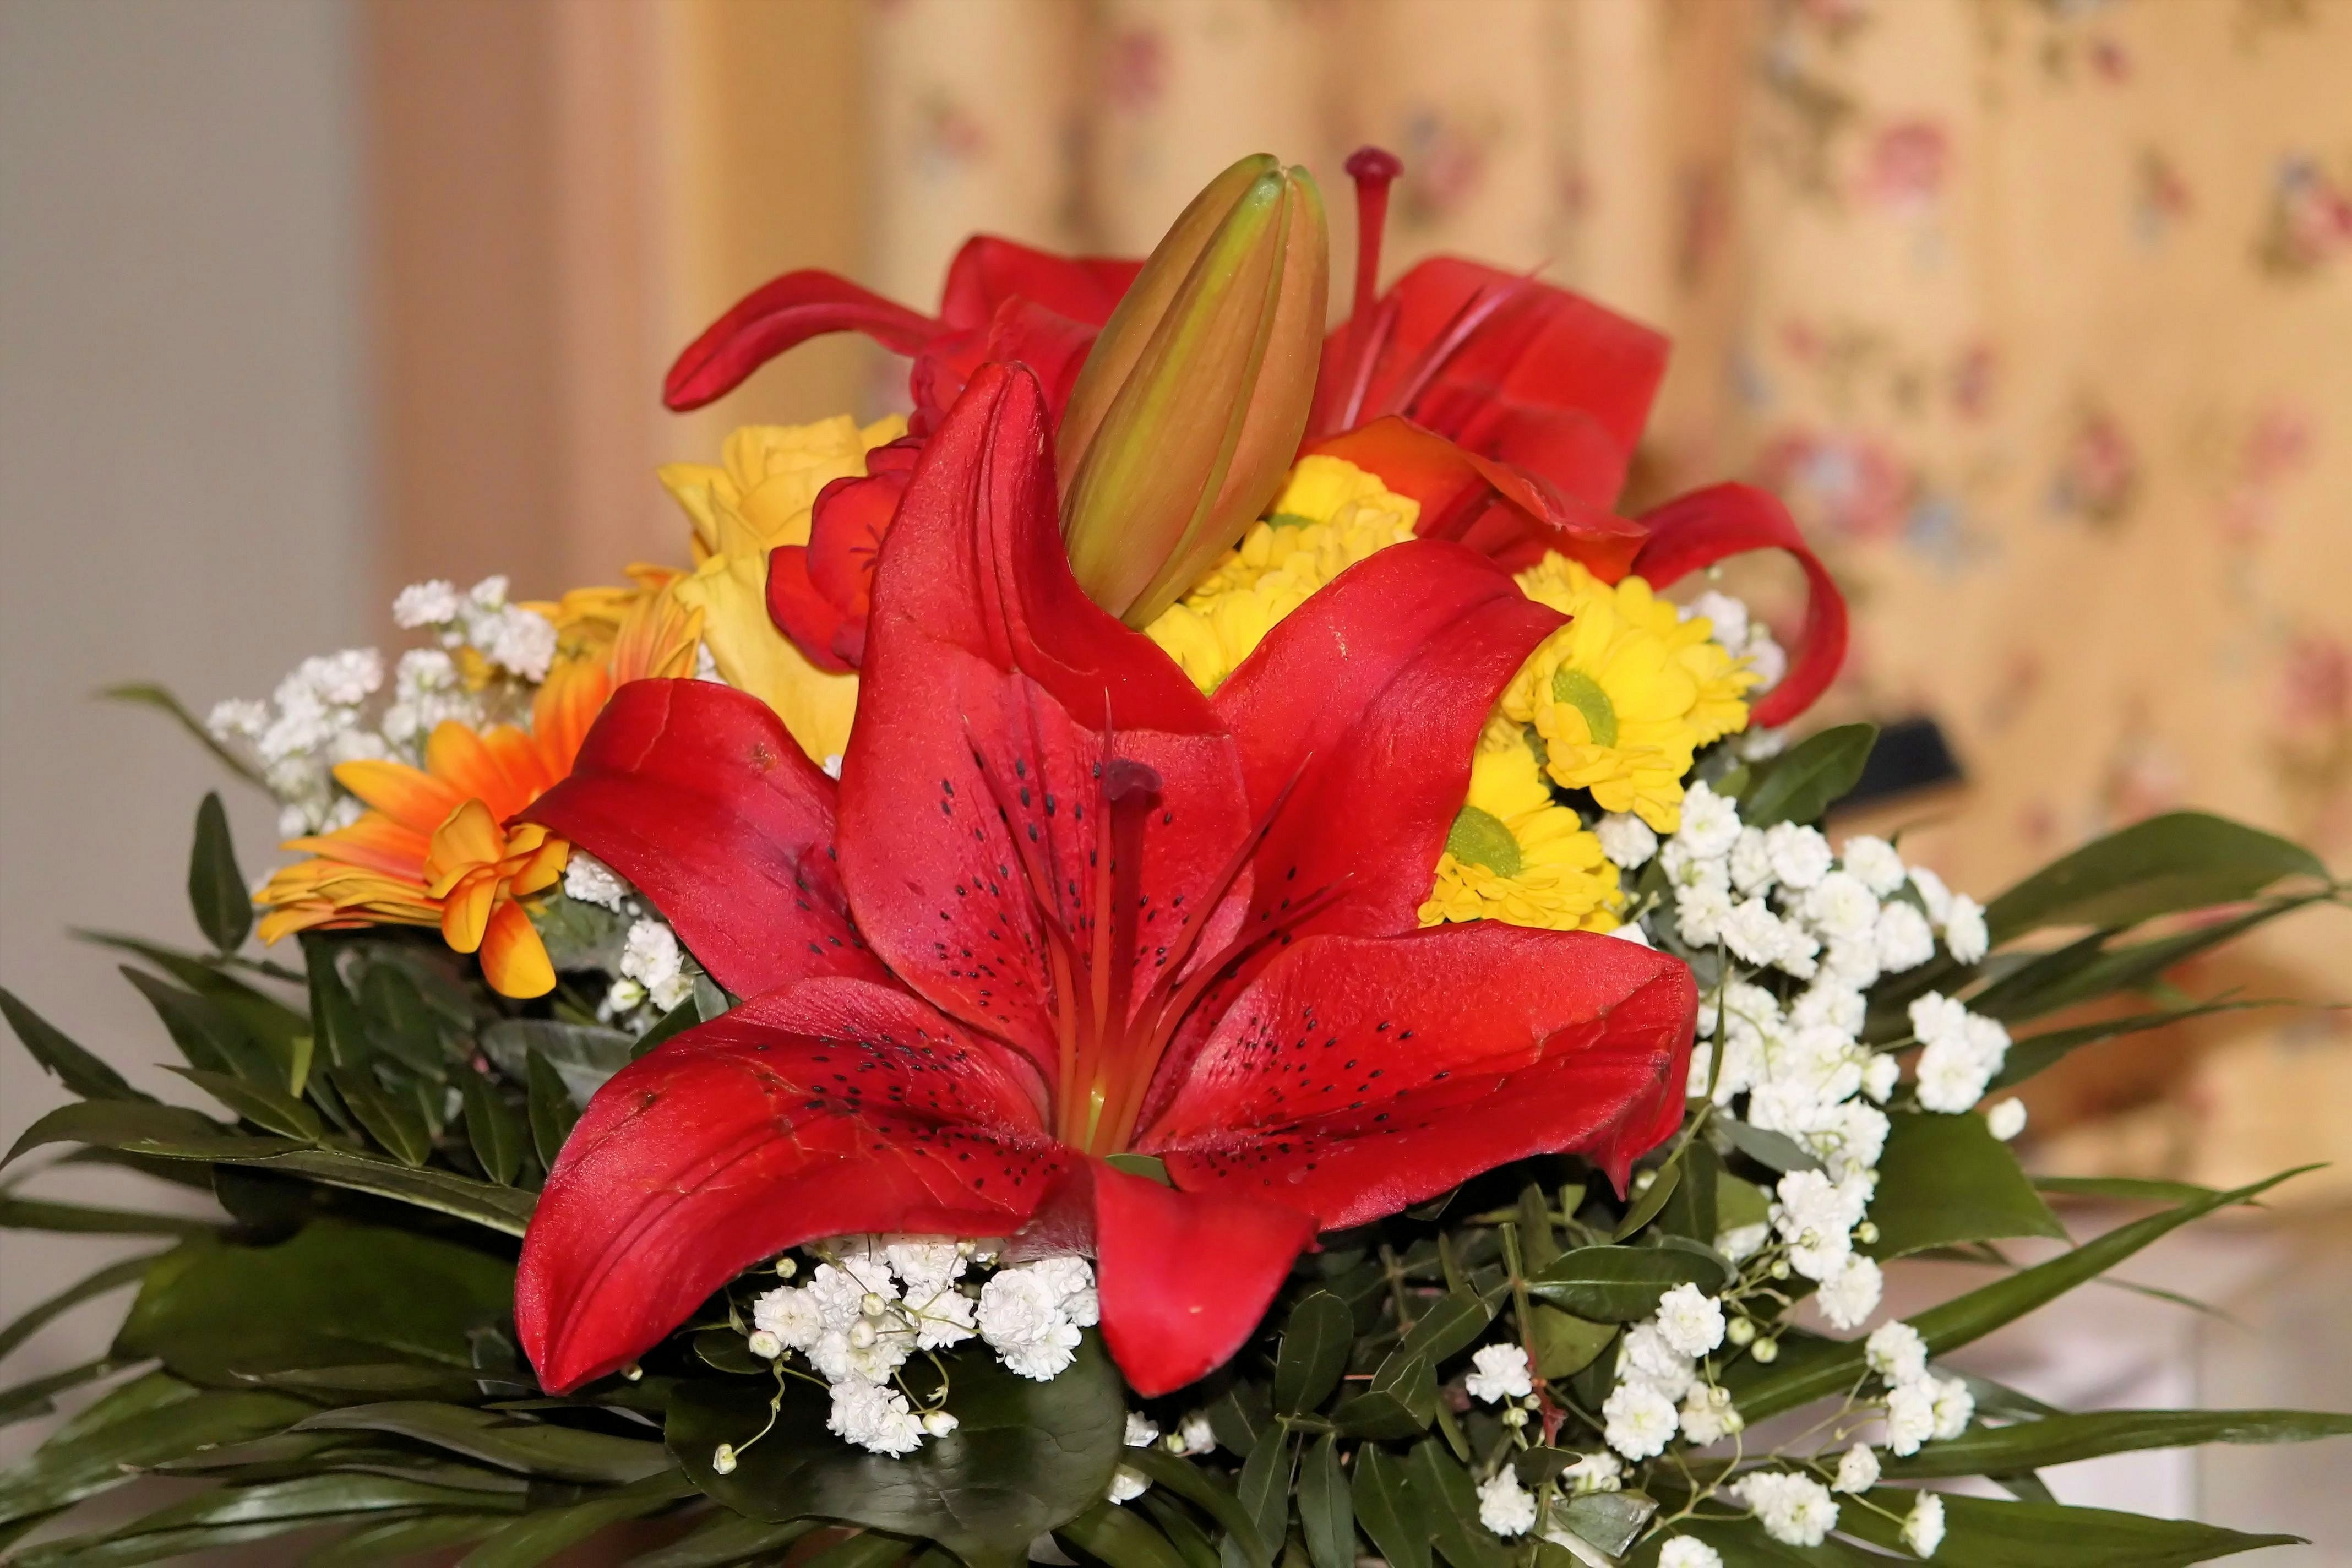
blossom, plant, flower, petal, flora, petals, shrub, bright, lily, bouquet of flowers, floristry, flowering plant, flower bouquet, cut flowers, floral design, land plant, flower arranging